Deep-submergence rescue vehicle

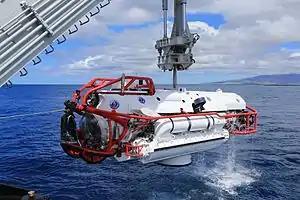
Forum Energy Technologies (FET) built LR-7 being retrieved by The Chinese navy submarine rescue ship Changdao

The People's Republic of China has three Type 925 Dajiang class and three Type 926 class. Each ship is equipped with either two Type 7103 DSRV or one LR7 crewed submersible undersea rescue vehicle.